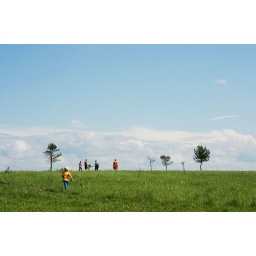
5 trees, 4 people and a running kid in the field